Childs Restaurants

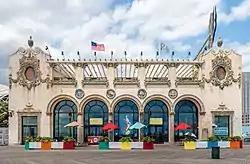
Boardwalk, Coney Island, completed 1923

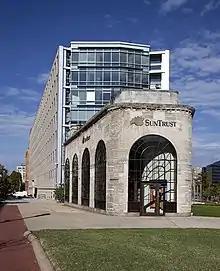
Washington, DC, completed 1925

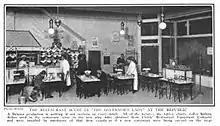
Childs Restaurant Scene in "The Governor's Lady"

Despite their market position, Childs Restaurants were distinguished for their architectural quality, and former locations continue to be appreciated by historic preservationists. In his design and construction efforts, William Childs and his internal architect of 30 years, John Corley Westervelt, consulted and engaged respected architects including William Van Alen (modernist designer of the Chrysler Building), Hirons & Dennison, Pruitt & Brown, and McKim, Mead, and White. One design critique from 1924 declared that Childs "stands as a milestone marking an enormous advance in the taste of what we are pleased to describe as the 'common people' of America". In more recent years, celebrated architect Robert A.M. Stern described the Childs design as "austerely-elegant", and recognized their savvy in tailoring design to environment, such as in midtown Manhattan, where Childs was the first to make "dramatic use of large sheets of curved glass for corner windows", now a common technique.